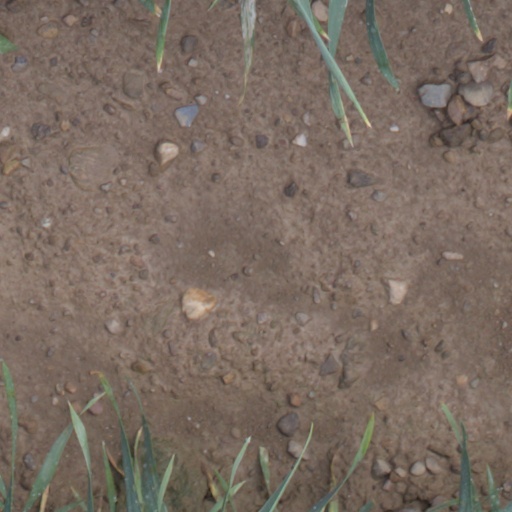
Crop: wheat